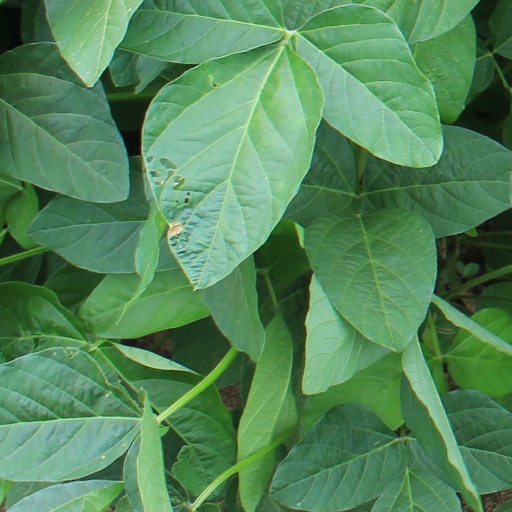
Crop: soybean